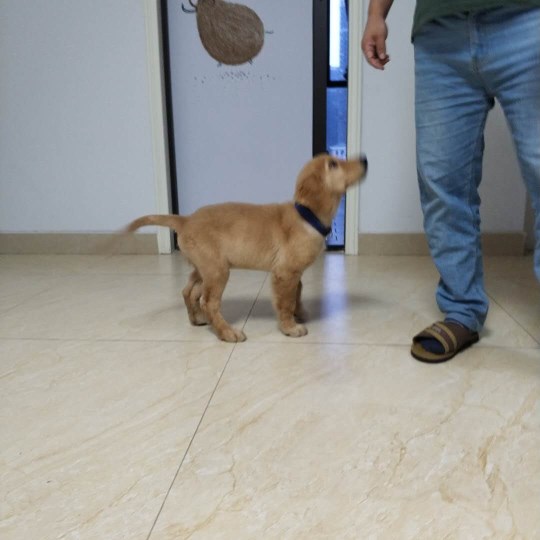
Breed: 5355-n000126-golden_retriever